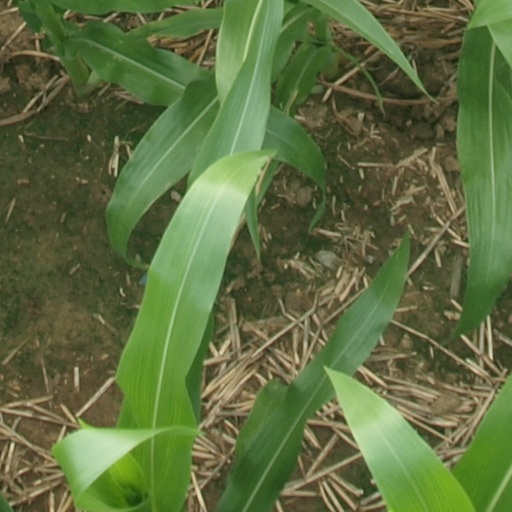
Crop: maize; corn